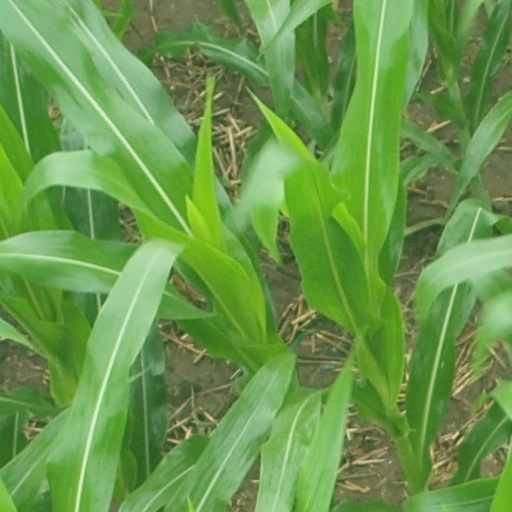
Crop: maize; corn